Zvi Yanai

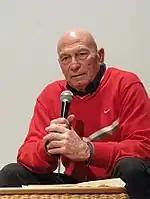
Zvi Yanai

Sandro Toth (later Zvi Yanai) was born in Pescara, Italy. His father was a baritone singer from Budapest and his mother was a prima ballerina from Gratz, Austria. They were not married. His father was Christian and his mother was Jewish. He was raised as a Protestant but converted to Catholicism in 1942 and studied for the priesthood.